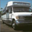
Label: bus